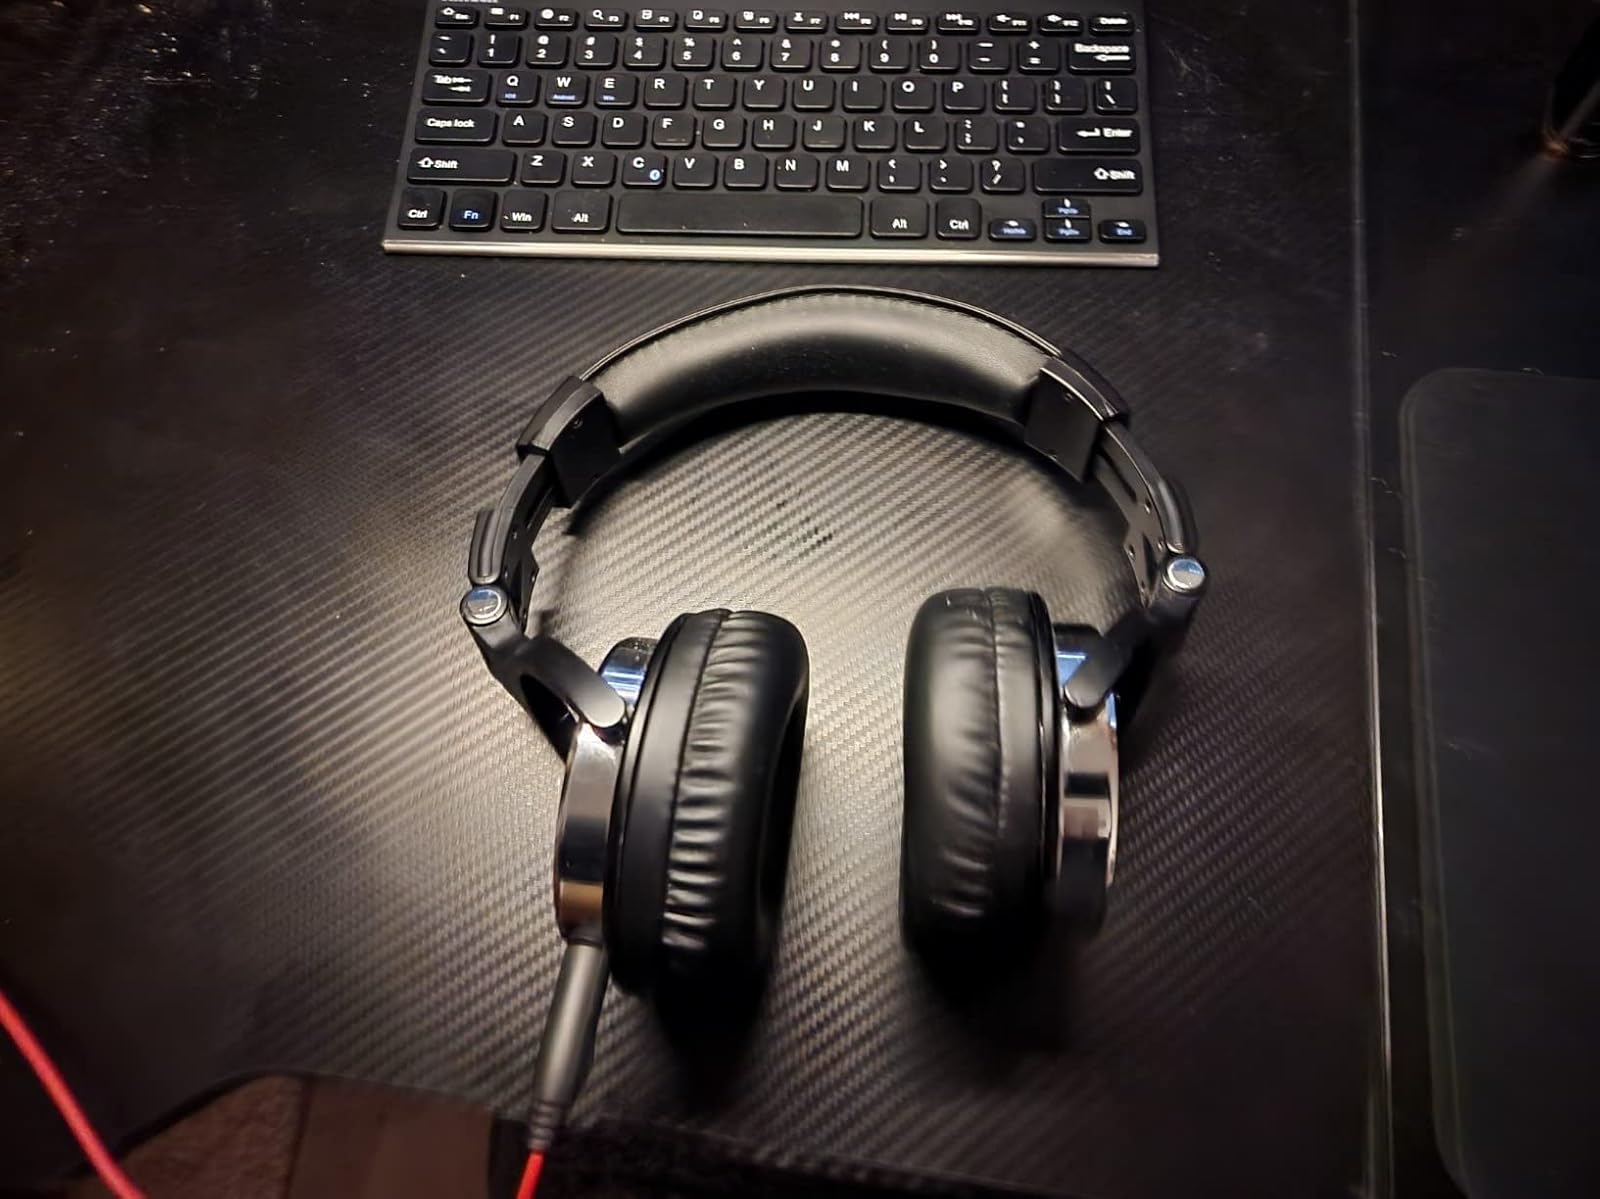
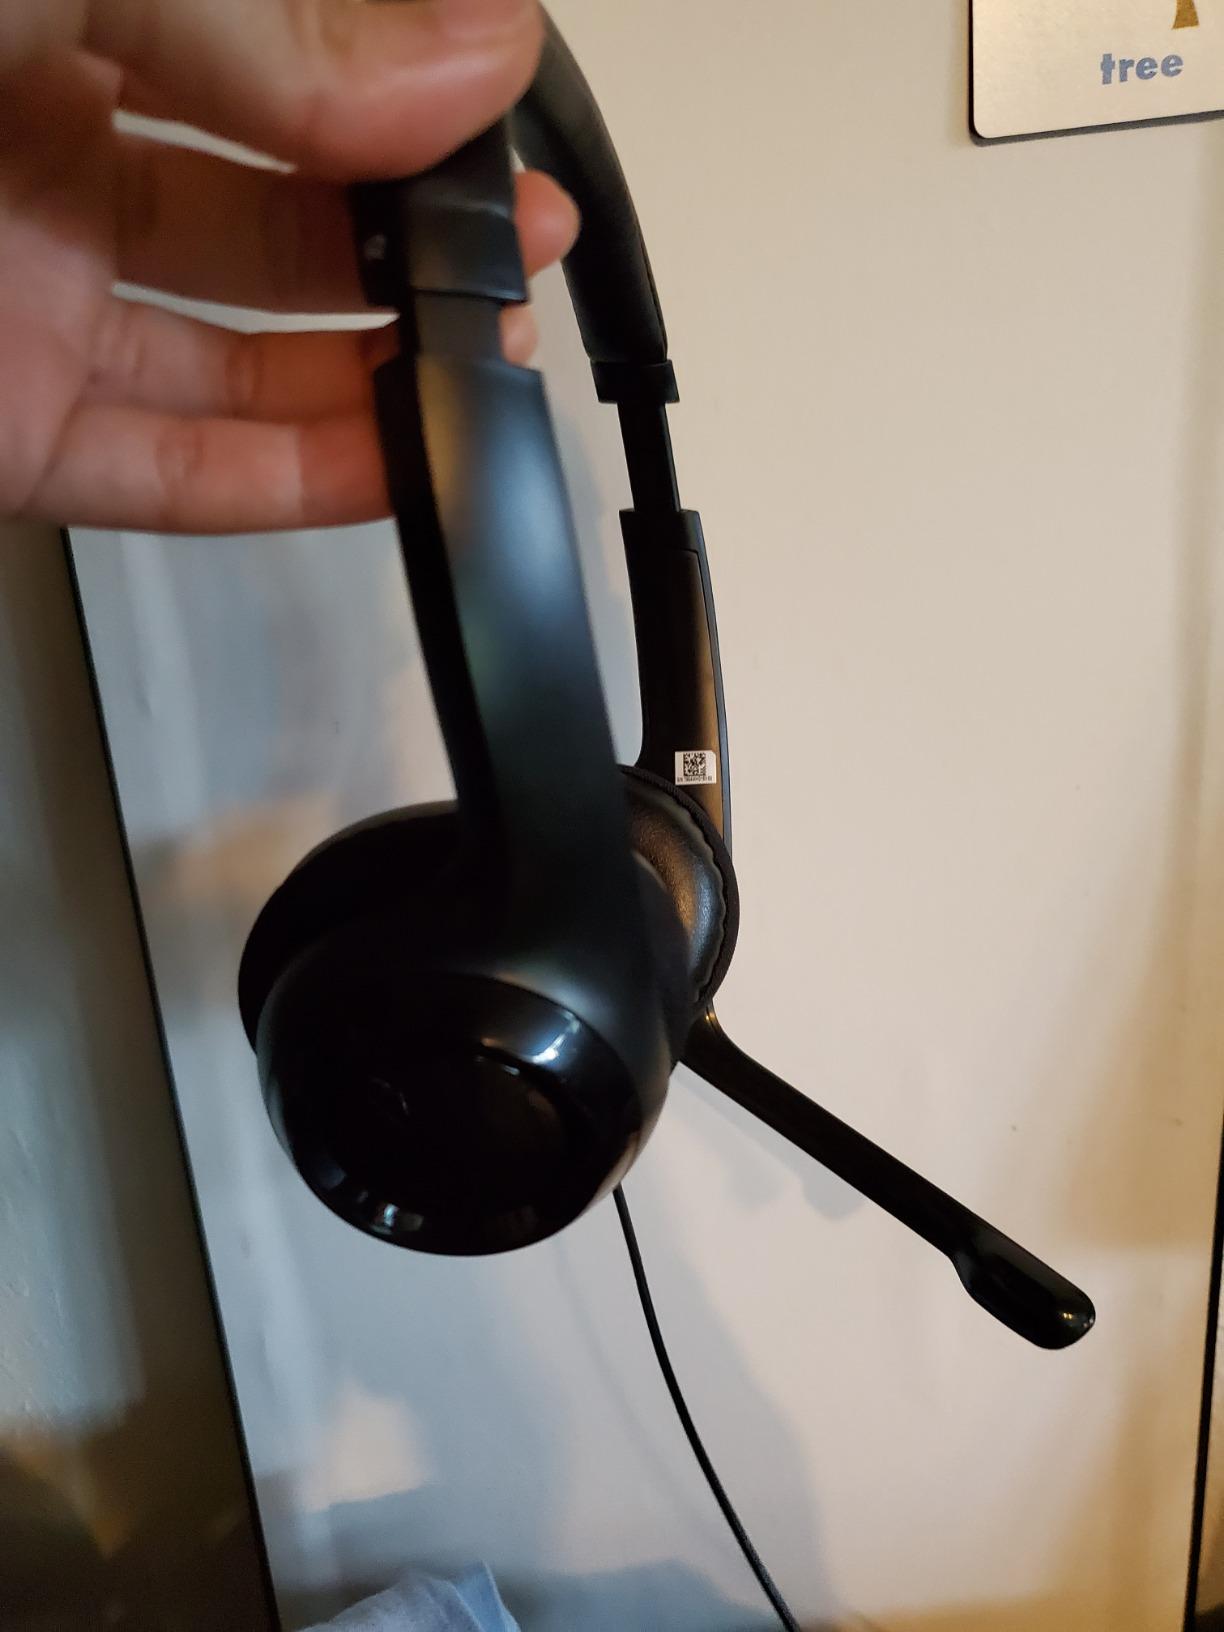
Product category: headphones
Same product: no